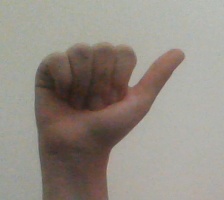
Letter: dhad